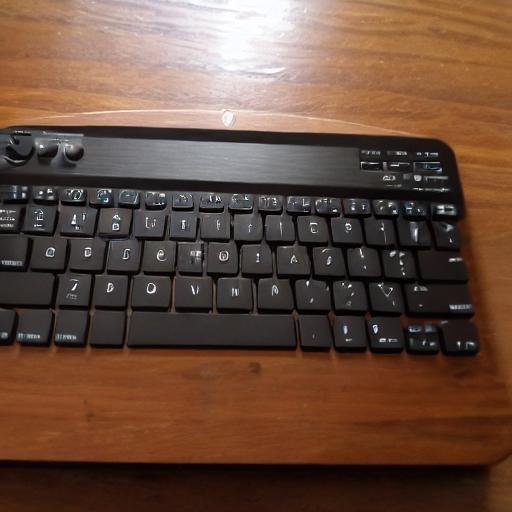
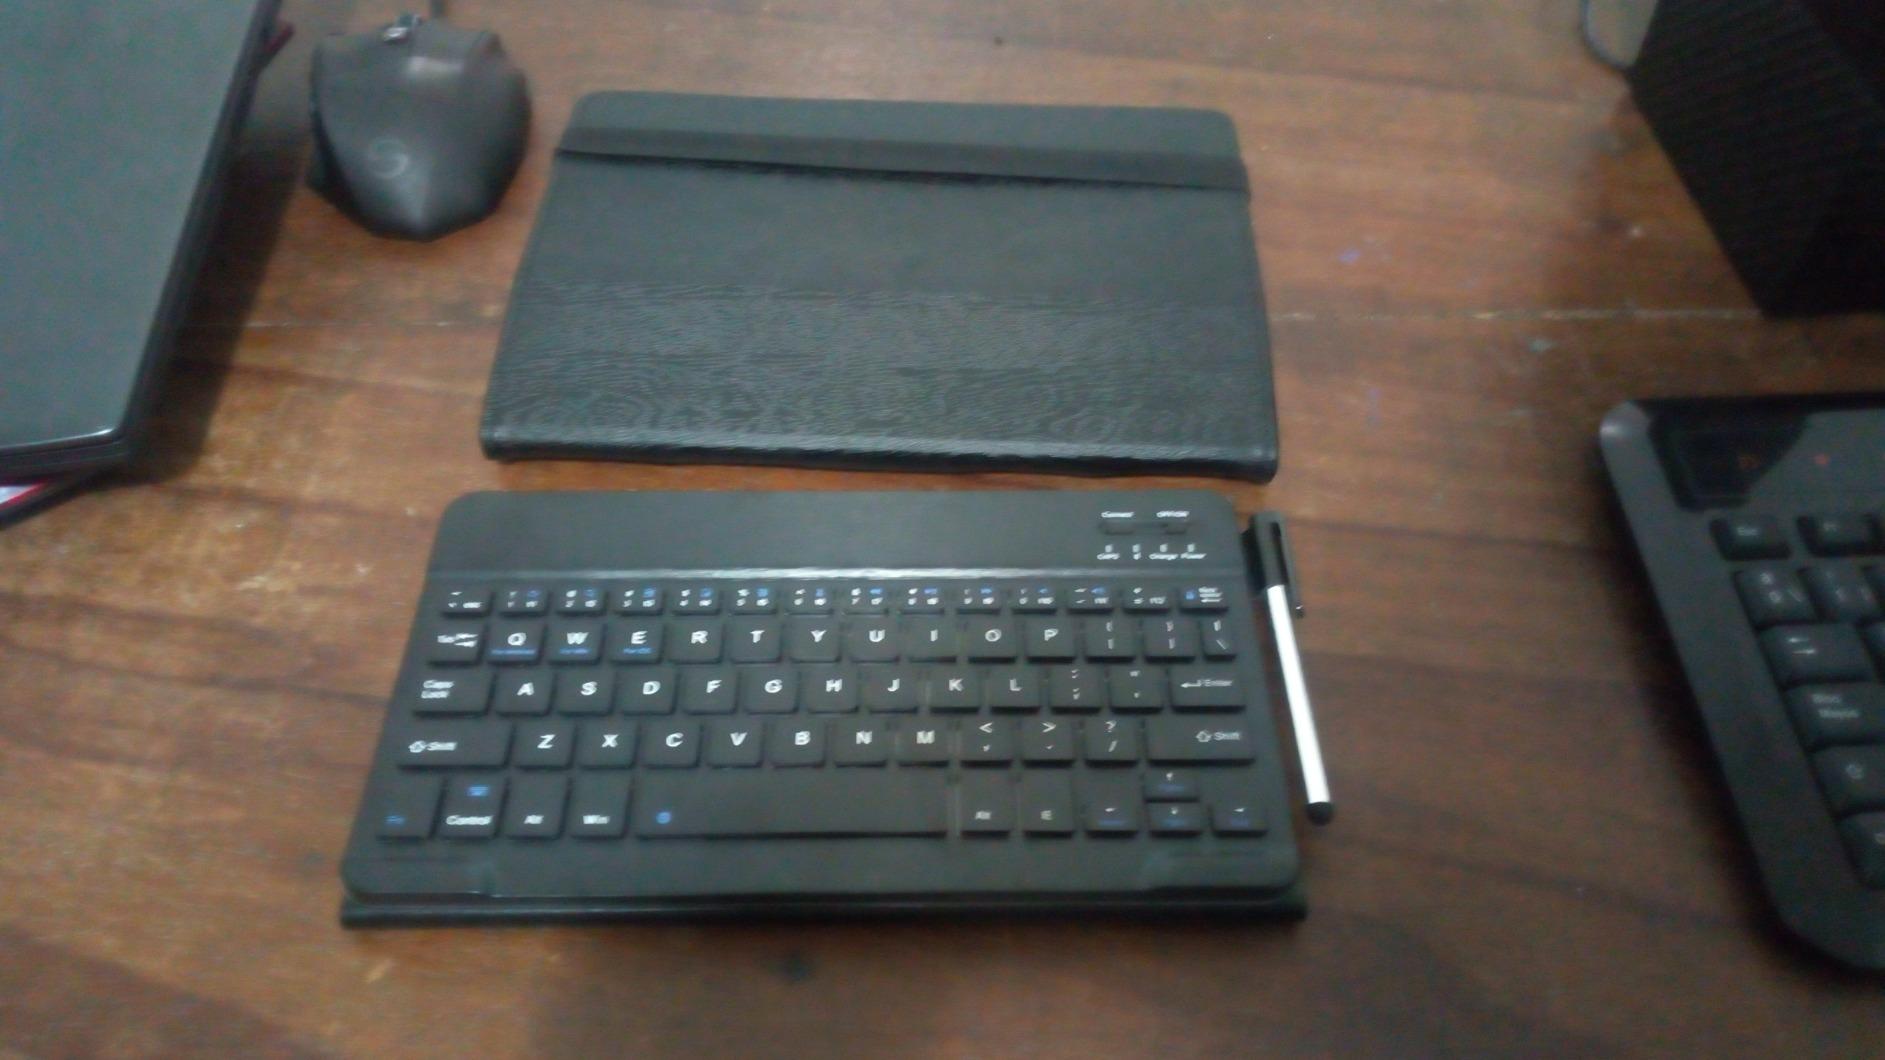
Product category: keyboard
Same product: no